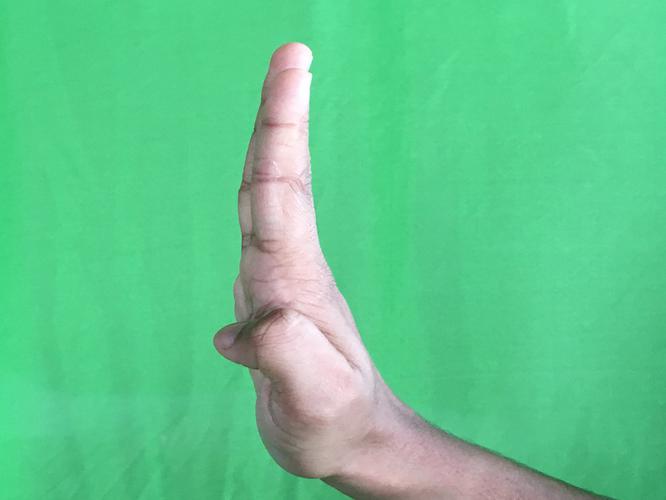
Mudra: Pathaka
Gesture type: single_hand